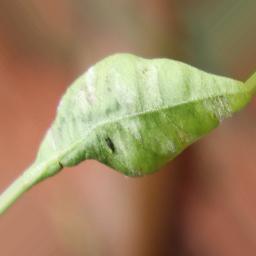
Label: powdery mildew